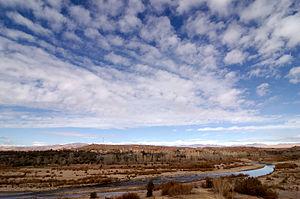
Vallée des roses est le surnom touristique de la vallée de l'Oued Dadès située dans le Sud-Est du Maroc, au pied du Haut-Atlas entre El Kelaa des M'Gouna et Boulmane du Dadès. Son entrée à Imassine est marquée par la présence d'un chaos de gros blocs rocheux arrondis dont certains semblent posés en équilibre sur le sol. C’est une longue suite de petits villages et de maisons traditionnelles en terre, dont la richesse se cache dans des jardins invisibles de la route. Son économie est essentiellement basée sur l'agriculture.